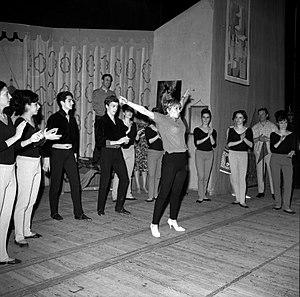
Théâtre du Capitole. Le 6 mai 1964. Vue d'ensemble des coullises sur scène du corps du ballet du Capitole entourant Annie Cordy, au centre, levant les bras pour montrer un mouvement de danse lors de la répétition de l'opérette ""Visa pour l'amour""."
Annie Cordy, née Léonie Cooreman le 16 juin 1928 à Laeken, est une chanteuse, meneuse de revue et actrice belge.